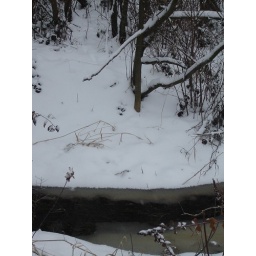
This is part of the iced over creek in Kent, WA. There were ducks swimming in there.